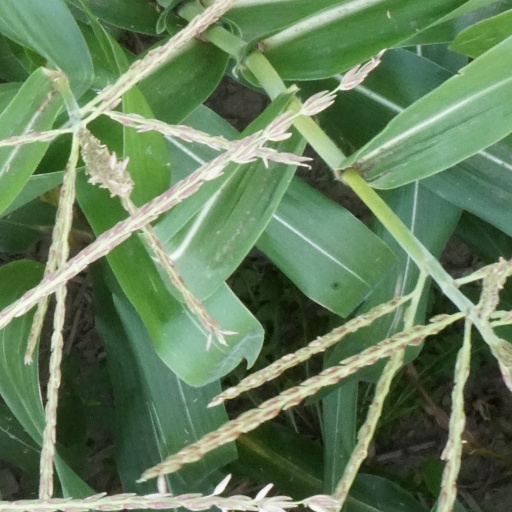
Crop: maize; corn